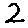
Label: 2